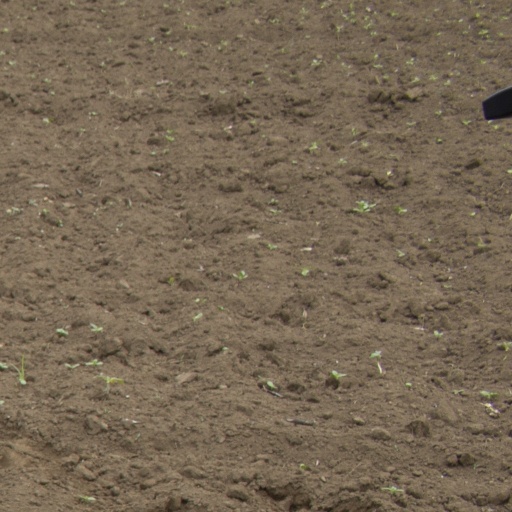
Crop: Jerusalem artichoke